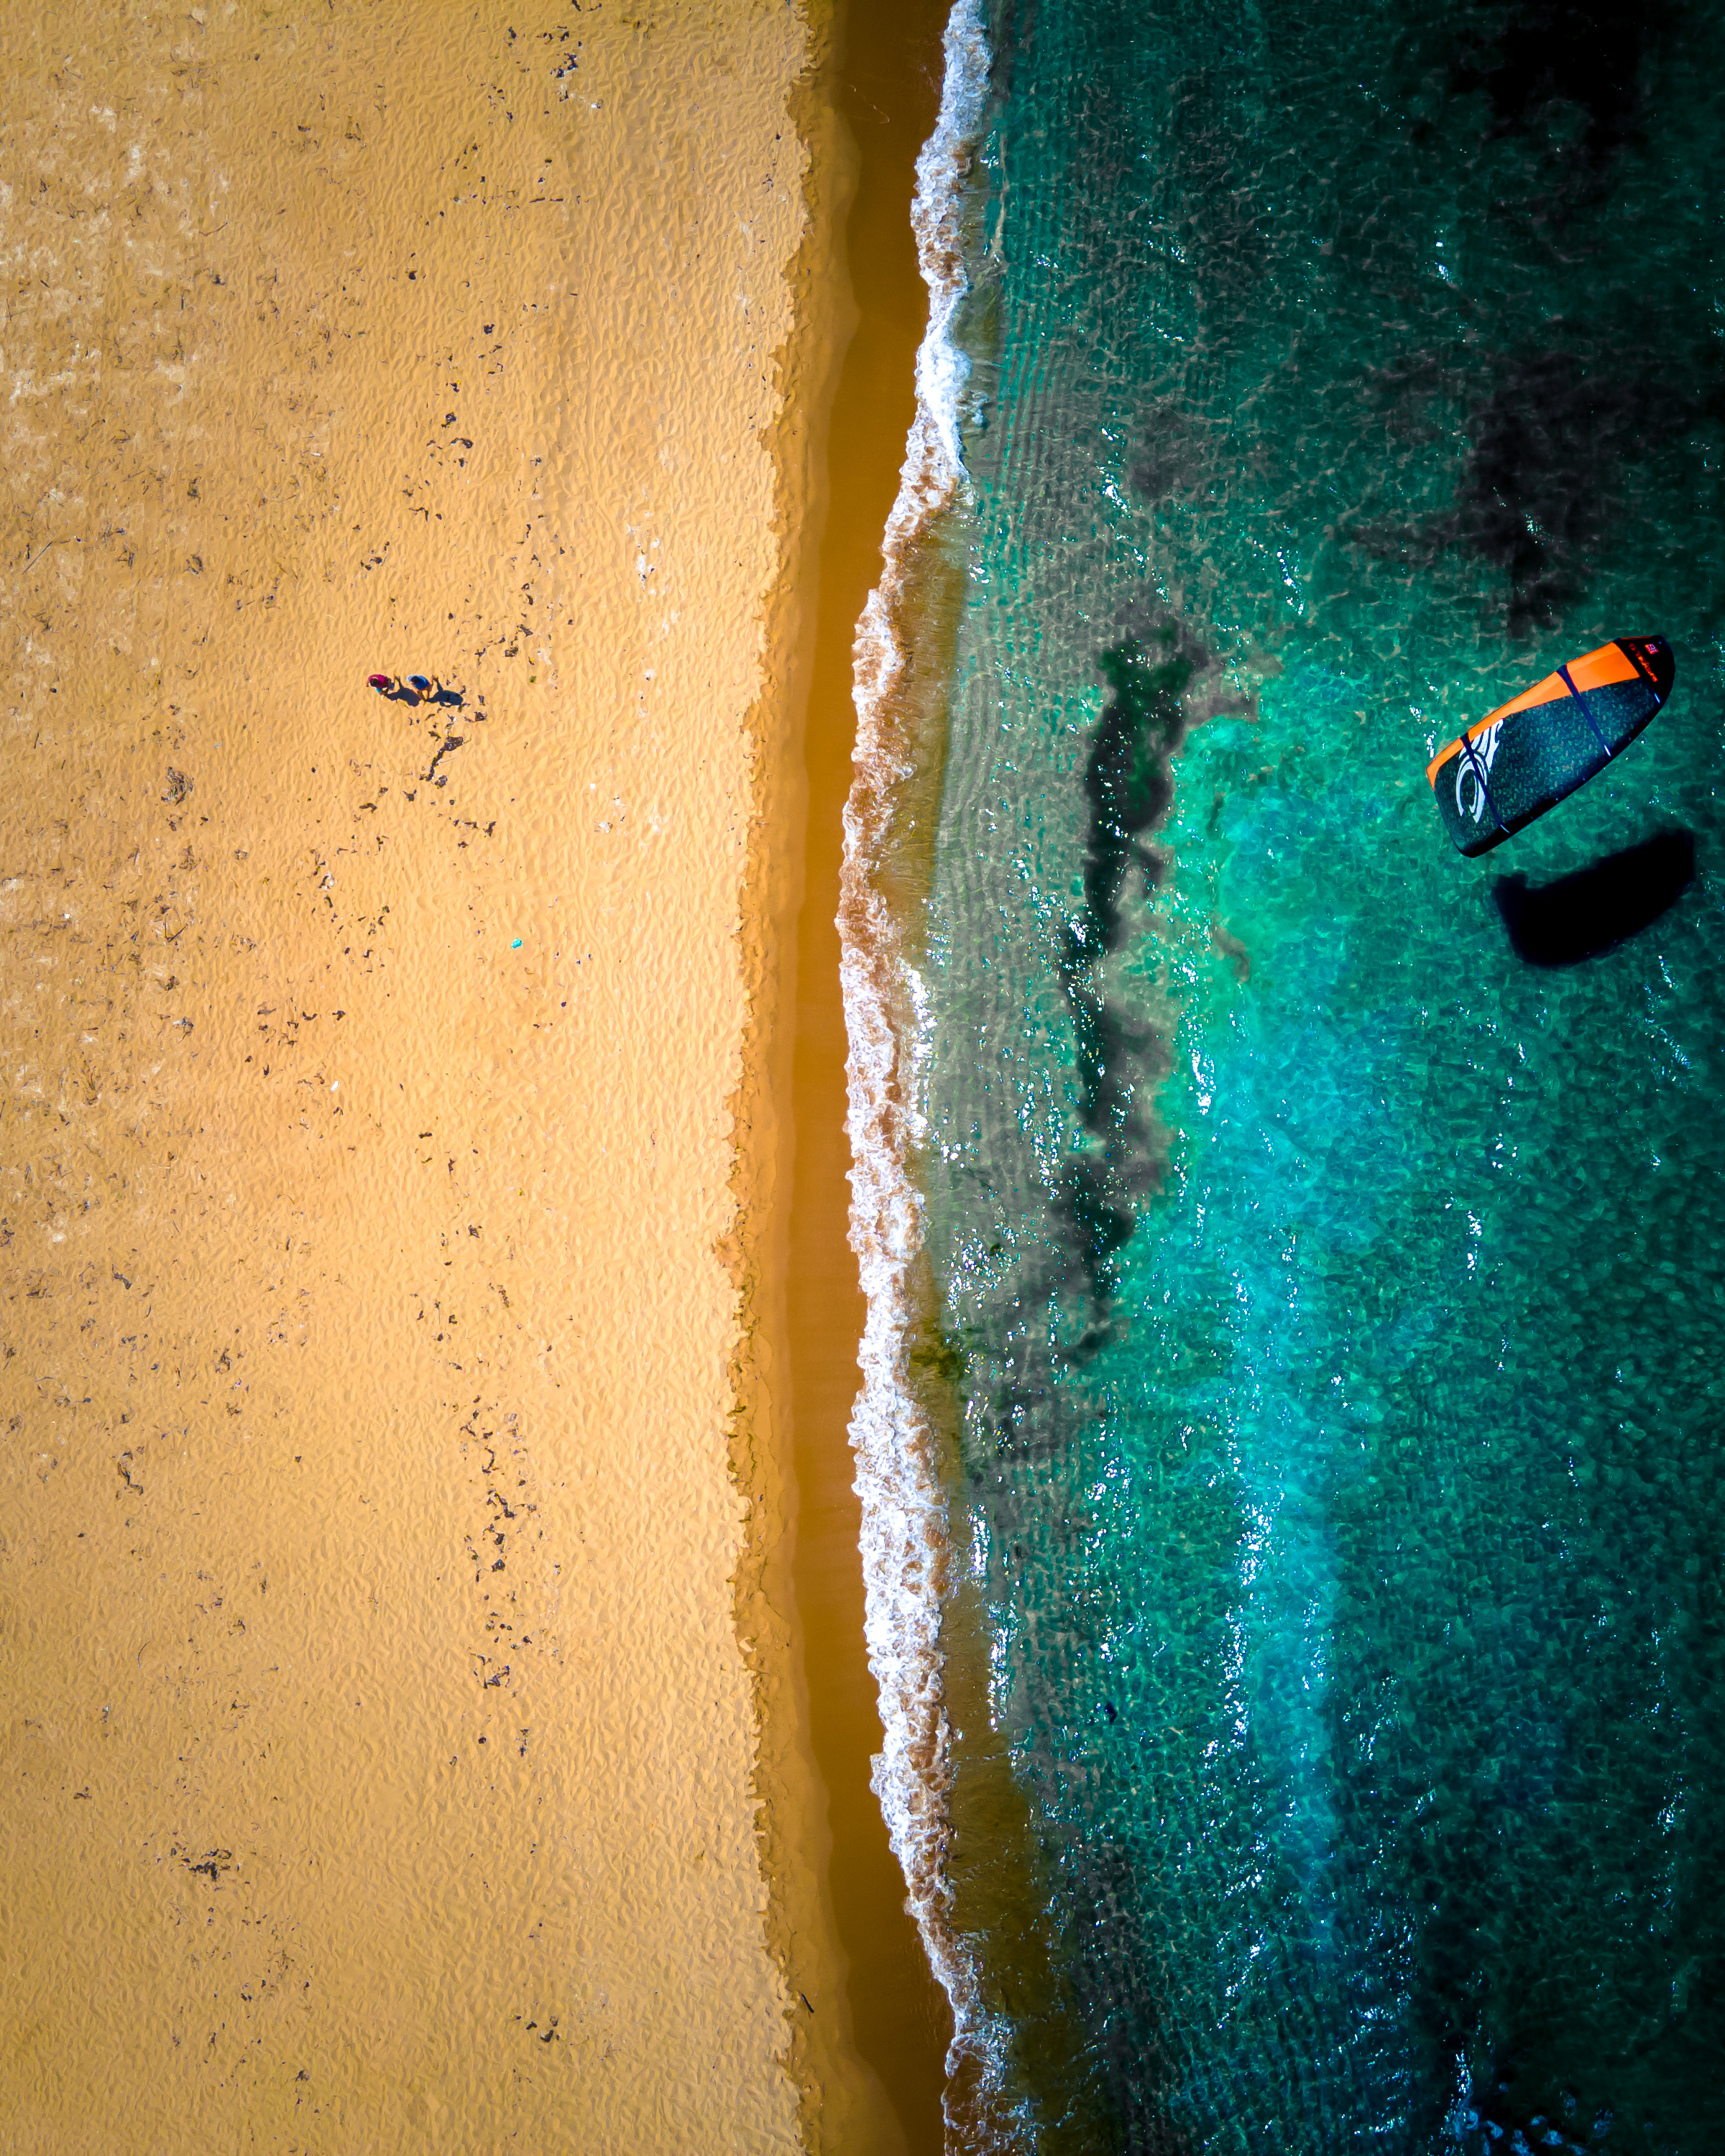
green, blue, water, wall, yellow, turquoise, Colorfulness, Tints and shades, plaster, paint, painting